Nagi Bird Sanctuary

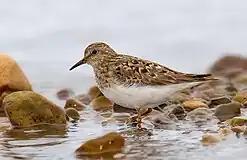
Temminck's stint

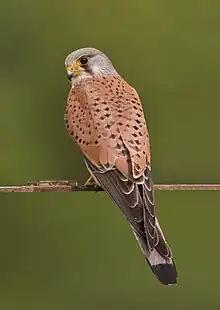
Common kestrel

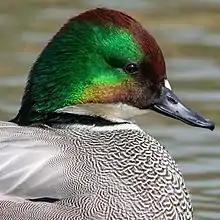
Falcated duck

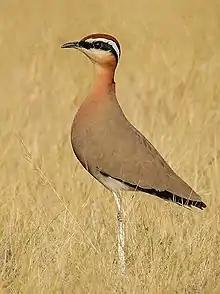
Indian courser

The arrival of migratory birds begins in October with the coming of white wagtails and black redstarts. Hundreds of Eurasian coots start arriving in the sanctuary in the beginning of November. The sanctuary teems with waterbirds until February, after which the migrants start flying back to their home range in Central Asia, the Arctic Circle, the Russian taiga and northern China.